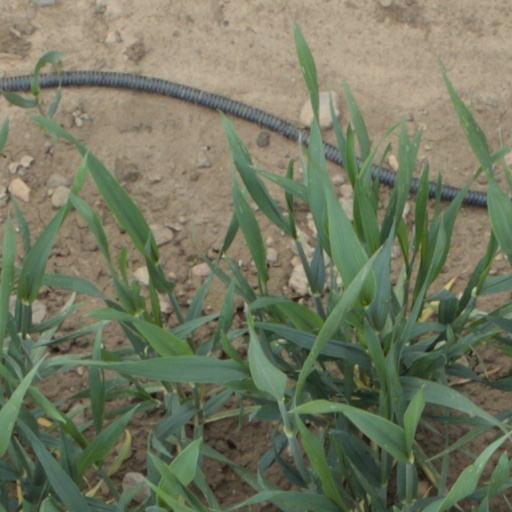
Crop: wheat